Jabab Kinte Chai

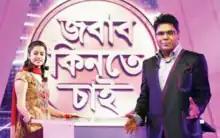
Promo

Jabab Kinte Chai (alternative spelling– Jobab KInte Chai) is a Bengali television quiz show. This show is aired on Sananda TV and hosted by Mir Afsar Ali. The planner and the mastermind of this show is quiz master Siddharth Basu.